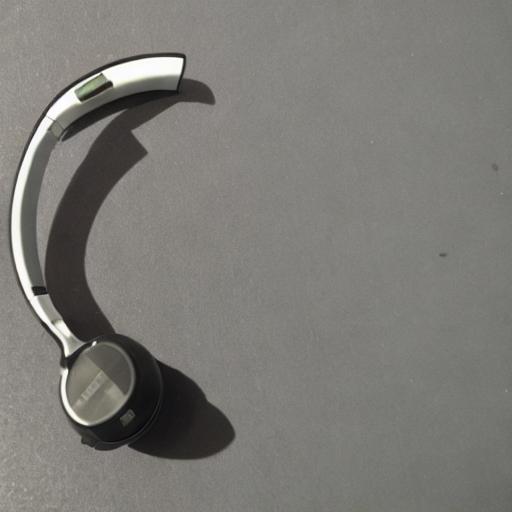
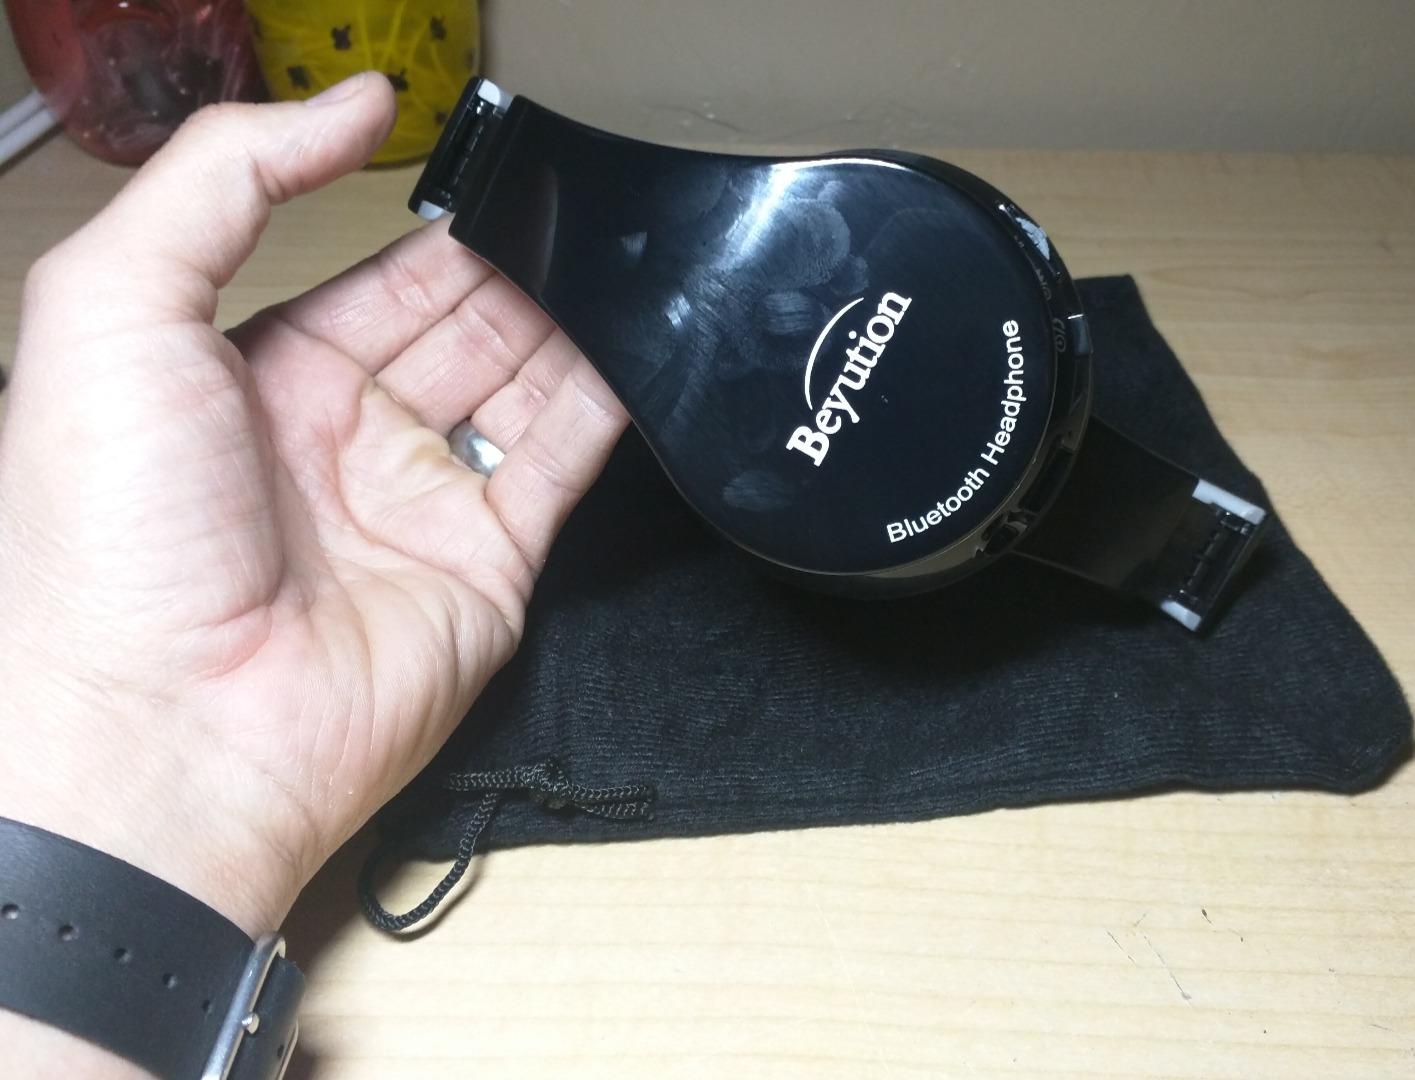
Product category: headphones
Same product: no